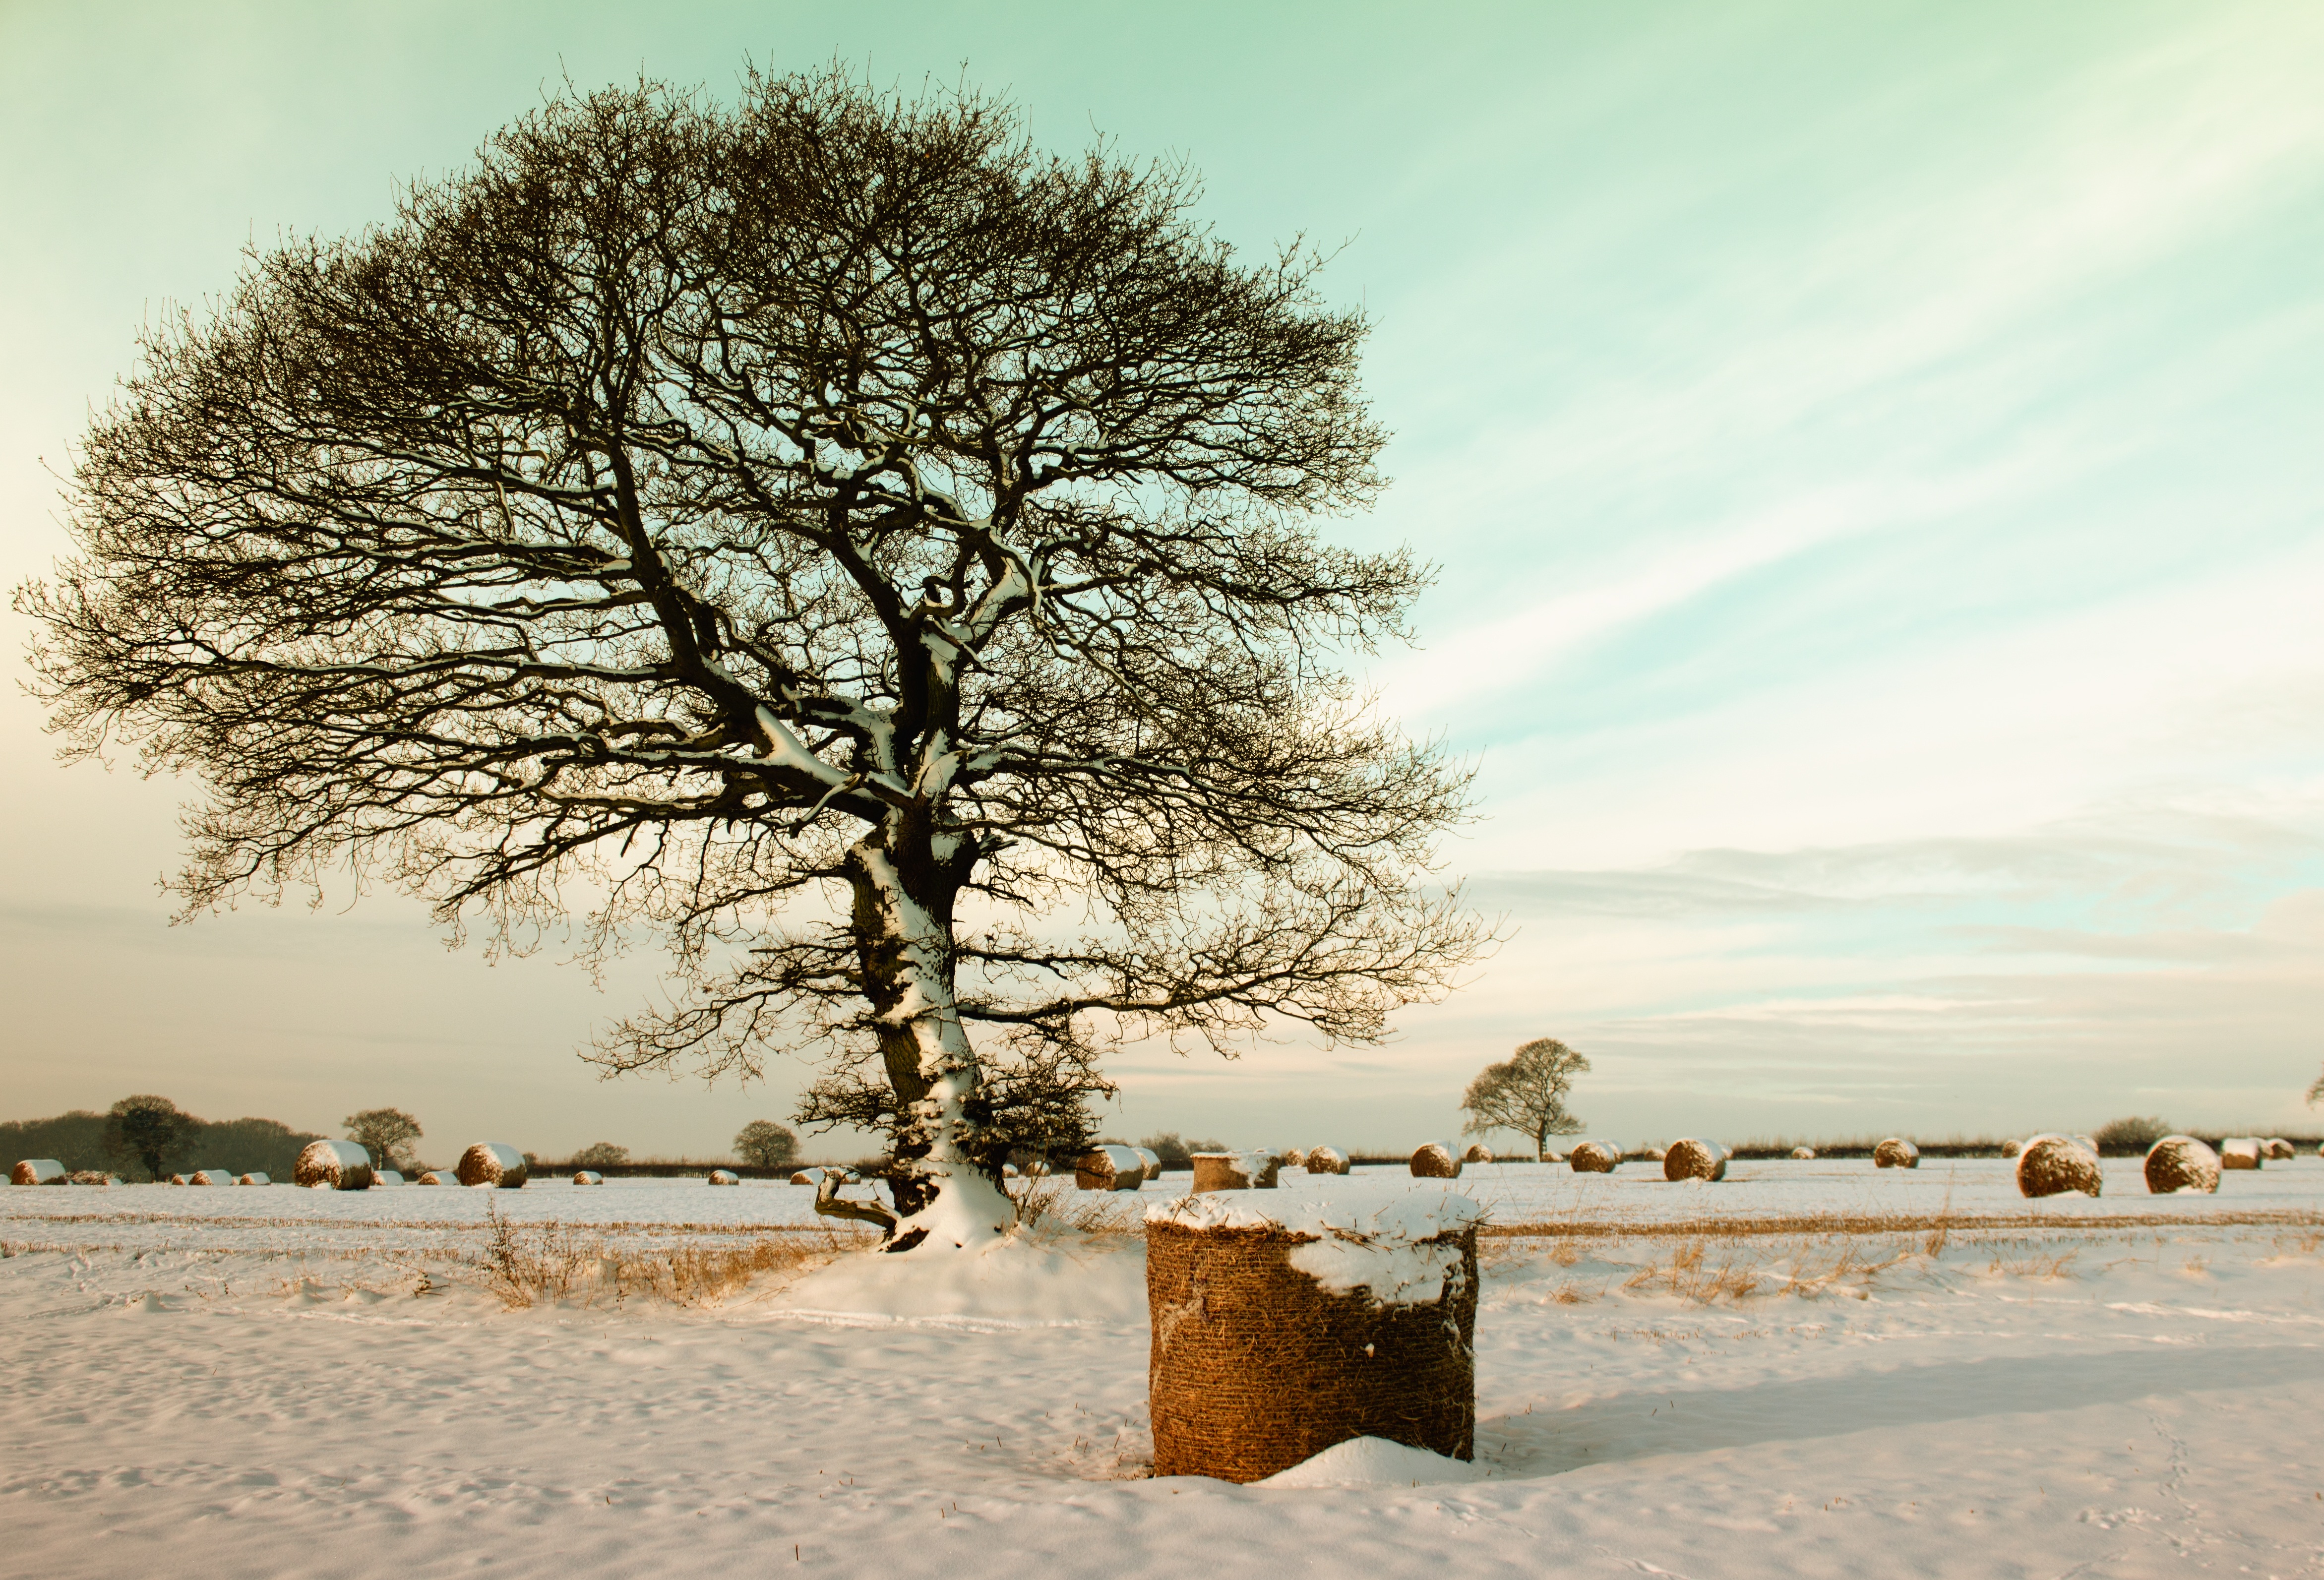
landscape, tree, nature, outdoor, branch, snow, cold, winter, plant, sky, white, morning, frost, ice, scenic, park, weather, frozen, blue, christmas, season, winter landscape, scene, december, nature landscape, beautiful landscape, winter trees, woody plant